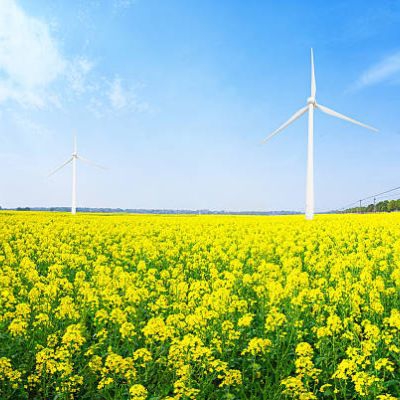
Cloud type: Cirrostratus (Cs)